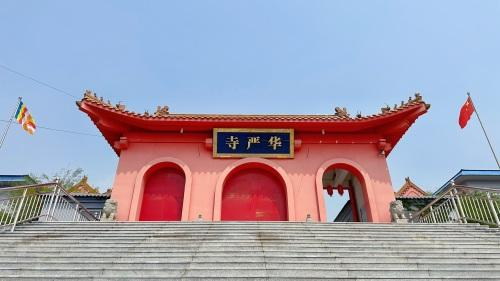
地标名称：华严寺
所在城市：葫芦岛市·绥中县